Michael John Kennedy

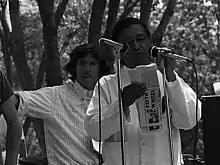
Cesar Chavez speaking at Delano grape strike, Sept. 1965

Working on behalf of the NECLC Kennedy represented labor leader Cesar Chavez, who along with Dolores Huerta, co-founded the mostly Latino National Farm Workers Association (NFWA), which was later renamed as United Farm Workers. Kennedy defended Chavez and migrant farm workers in their protest against exorbitant rents and subpar living conditions. Shortly thereafter, Kennedy got involved in the successful 1965 strike against the Great Atlantic & Pacific Tea Company (A&P) for selling non-union grapes and lettuce. The five-year boycott, which became known as the Delano grape strike, prompted an international boycott of grapes. The strike, initially organized by the predominantly Filipino AFL–CIO-affiliated Agricultural Workers Organizing Committee, led to the creation of the United Farm Workers of America, the first union representing farm workers in the United States.